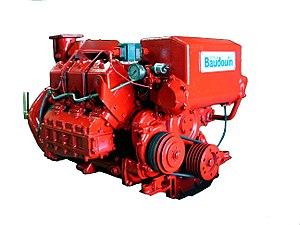
Moteur F11
Moteurs Baudouin est une entreprise française spécialisée dans la conception et la fabrication de moteurs principalement pour le secteur maritime.